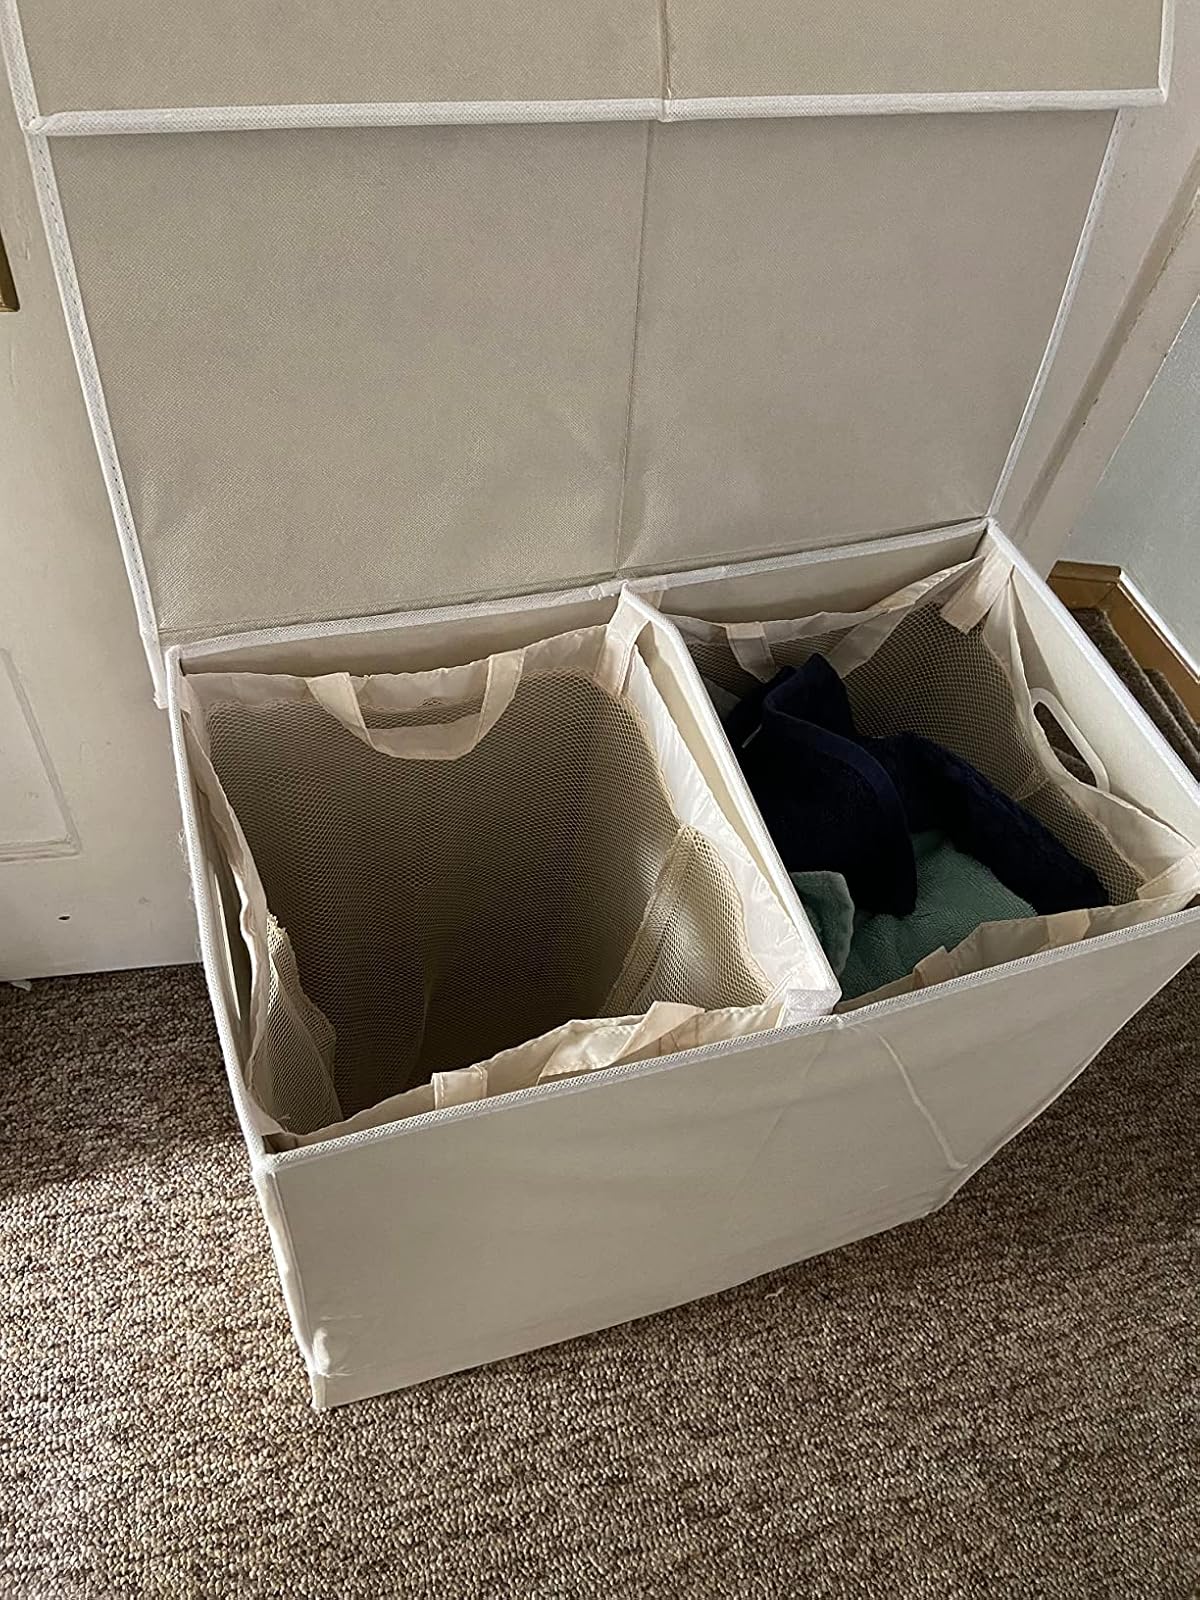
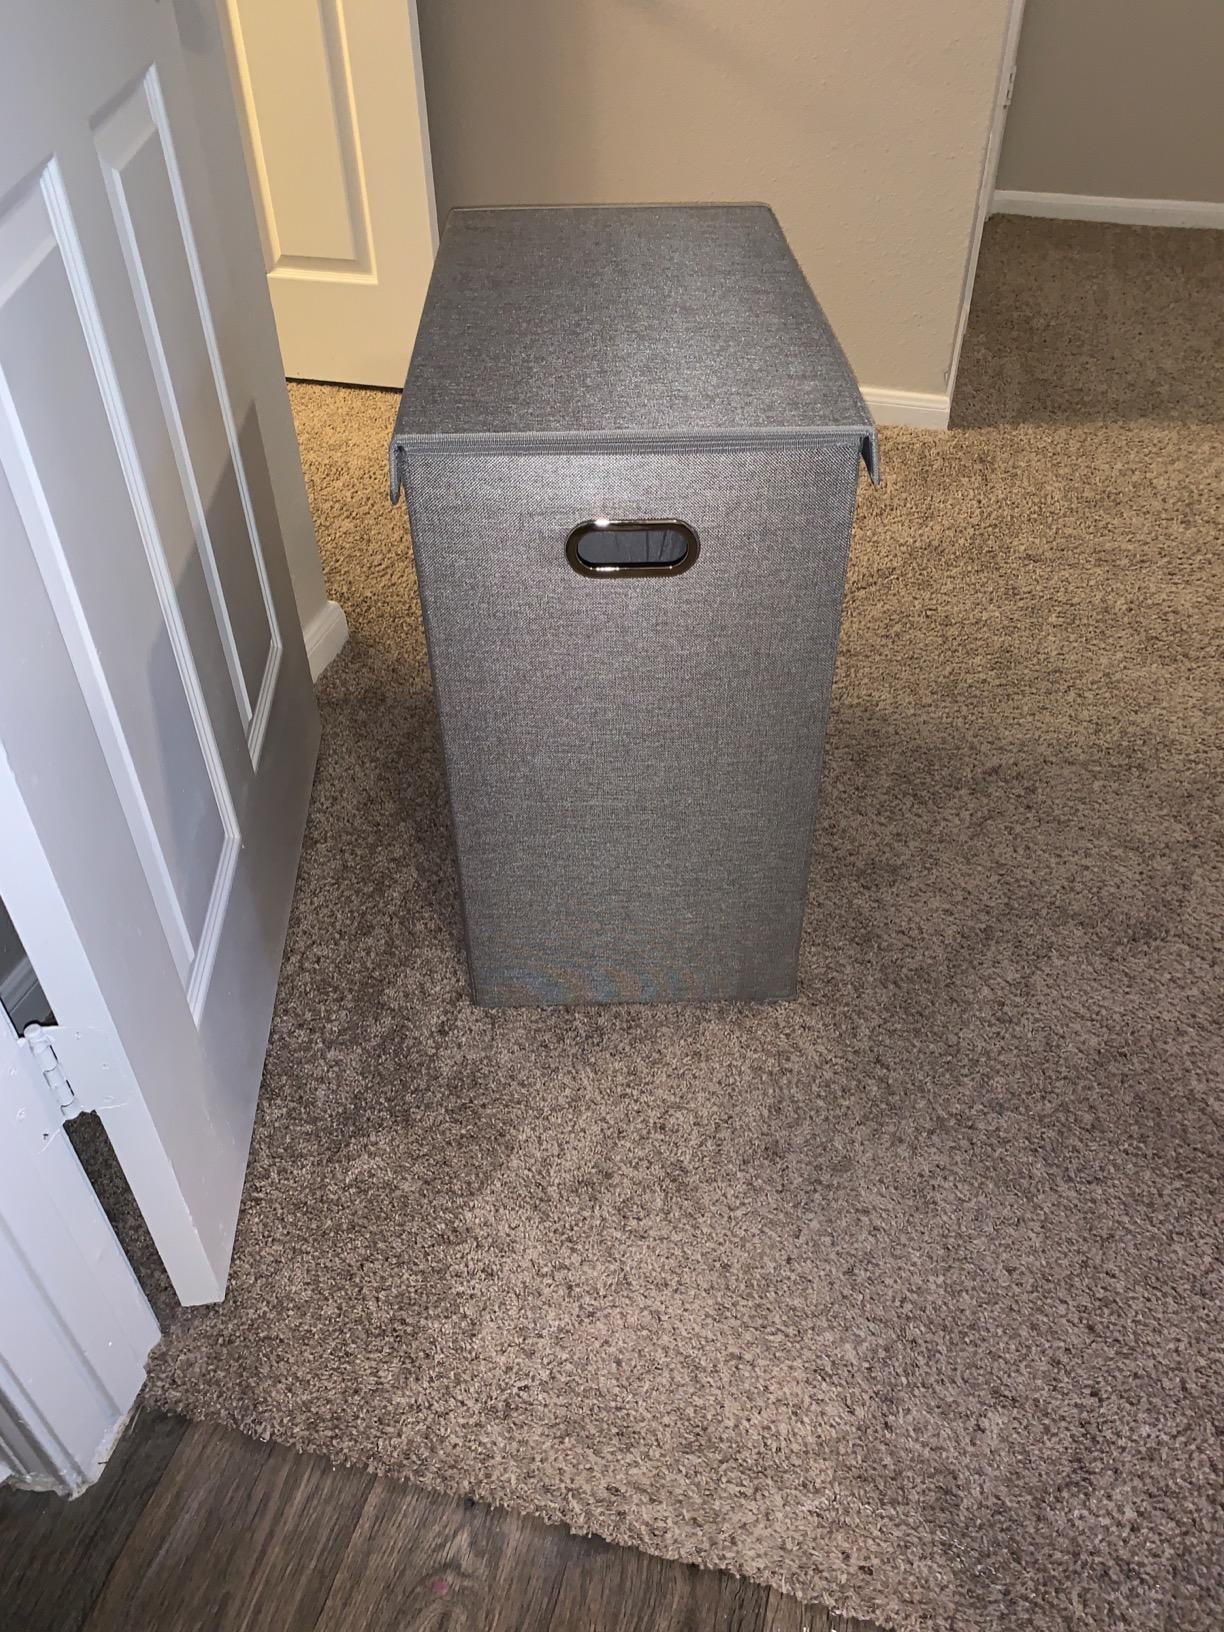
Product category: items_hamper
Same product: no